Ronee Blakley

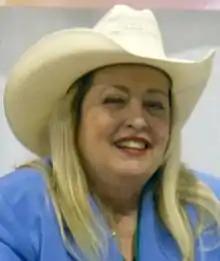
Blakley in 2015

Throughout her career, Blakley has performed on behalf of several political and social causes, with an emphasis on civil rights and equal rights for women.